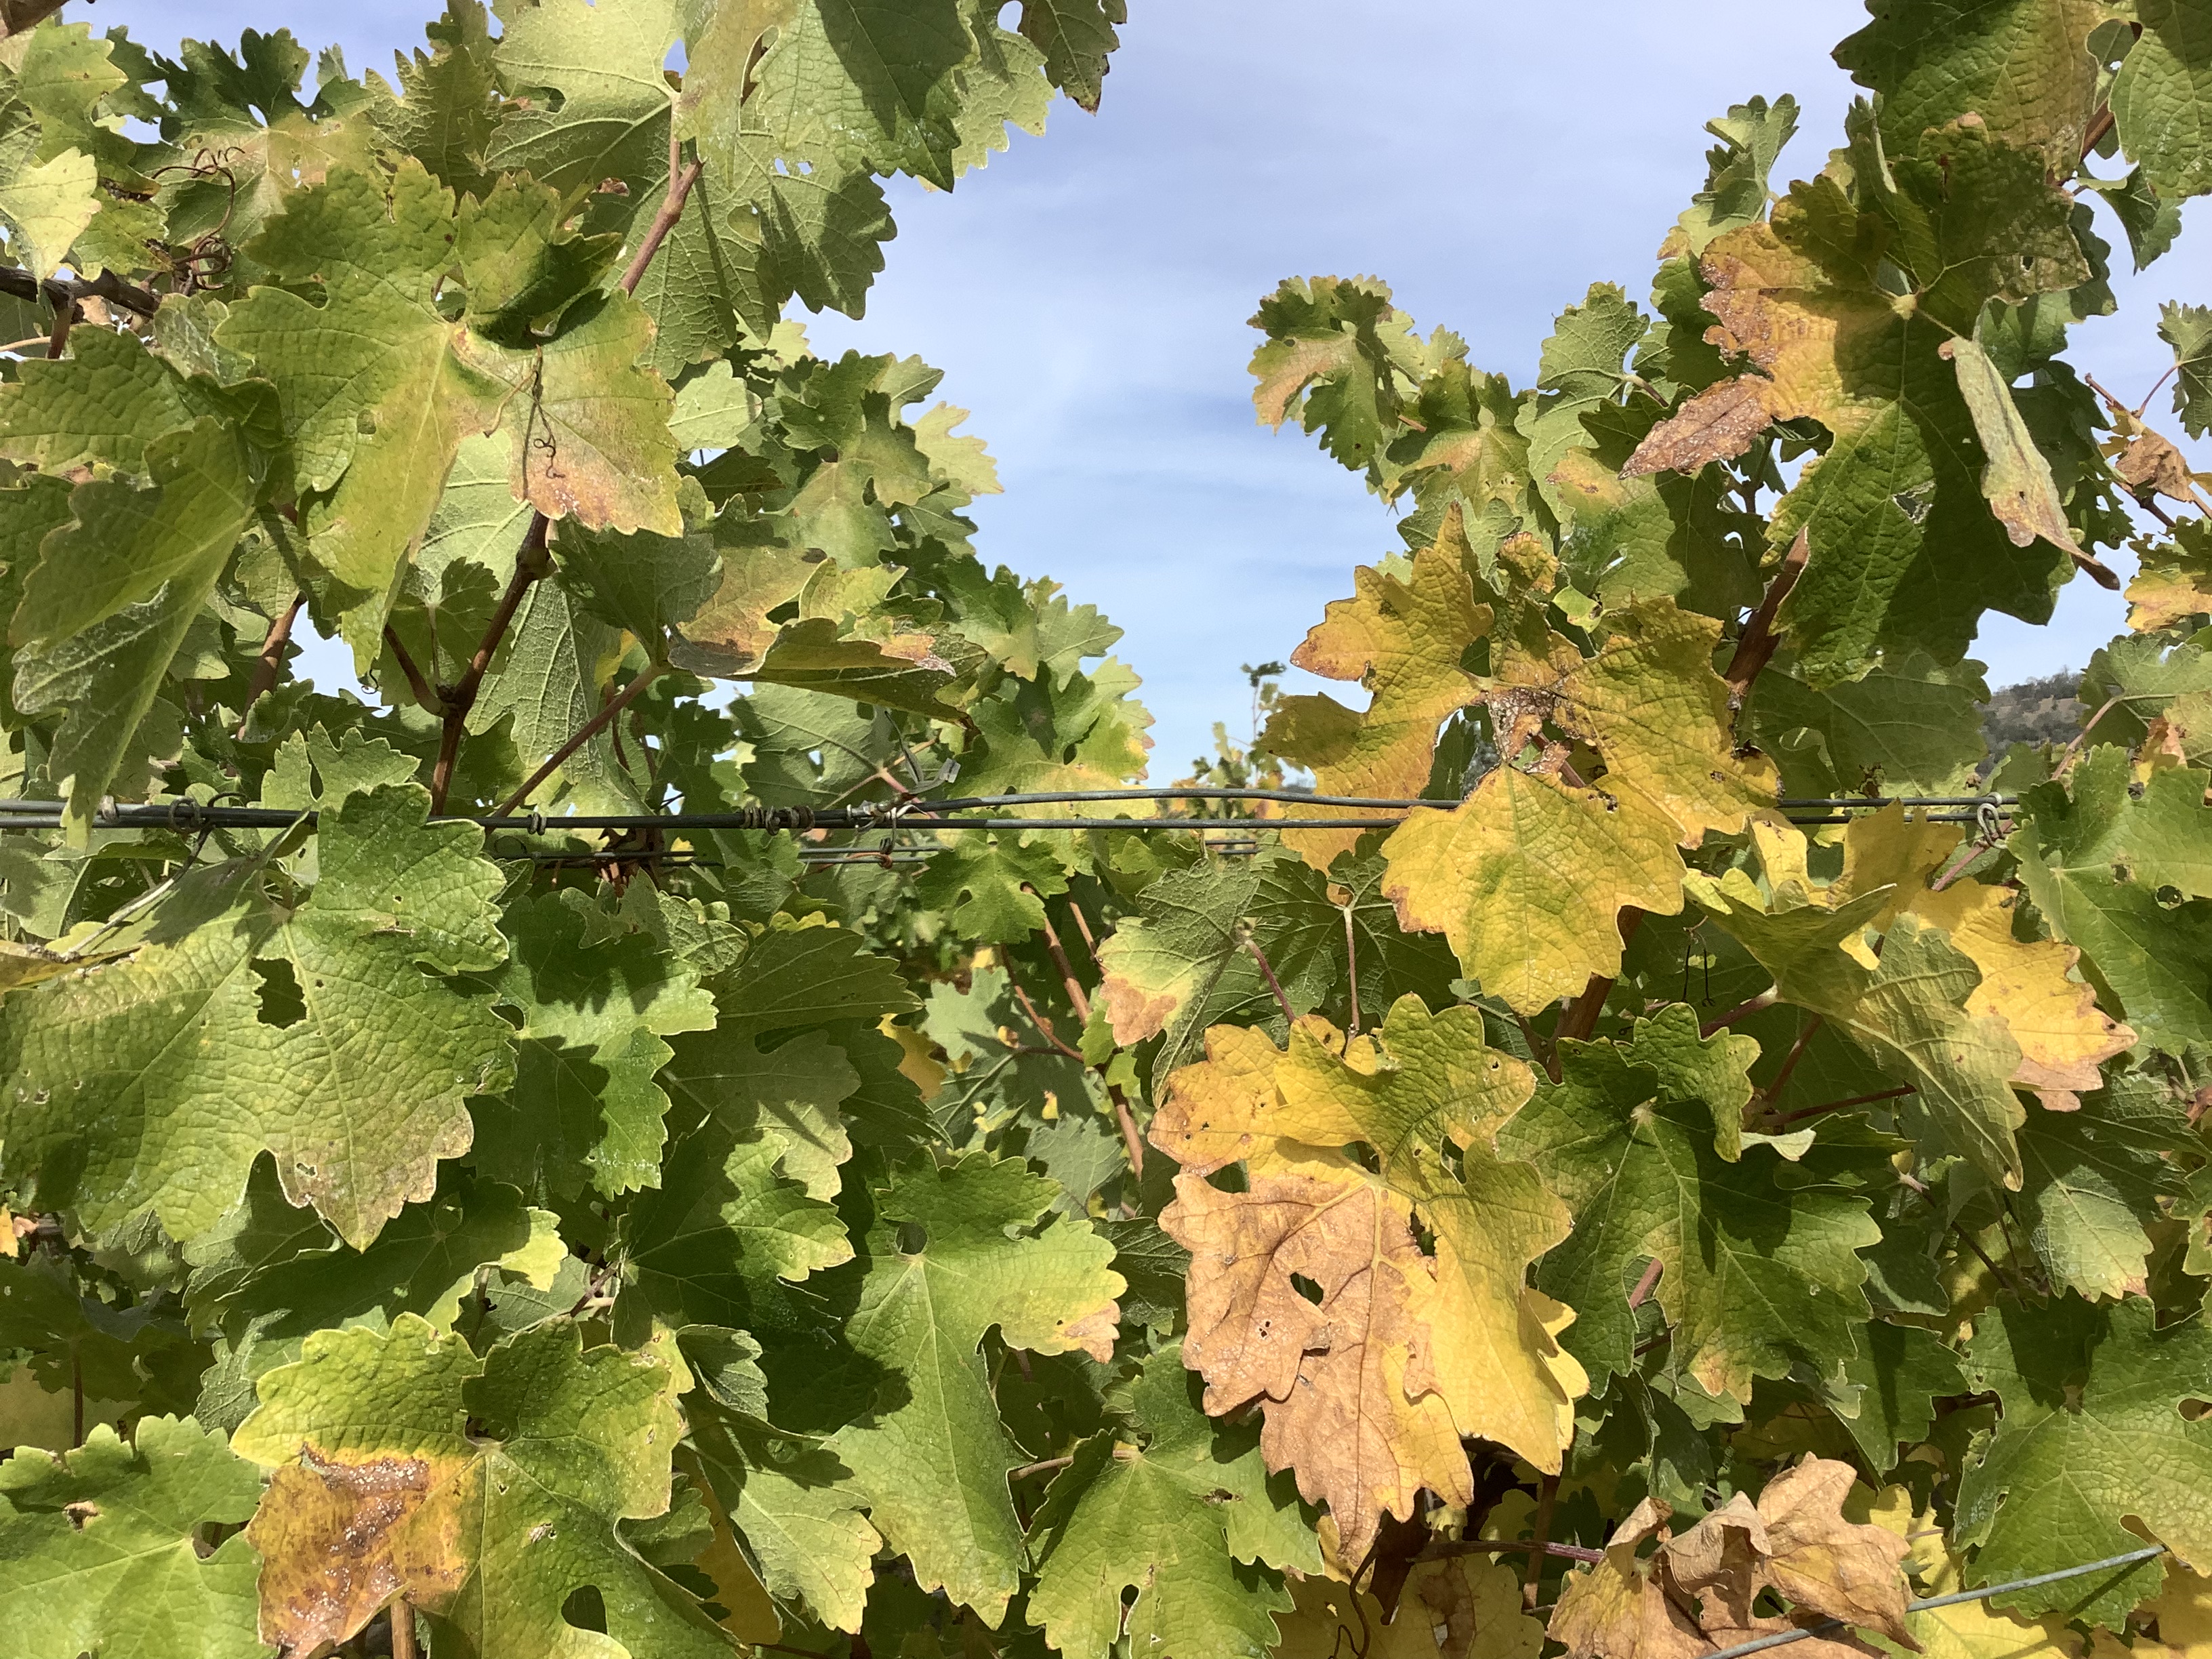
Label: No Virus